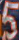
Number: 5